Mortal Kombat 4

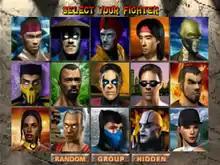
Character selection screen of "Mortal Kombat 4"

The game includes 15 playable characters, with additional secret characters. The following is a list of the characters included in the "Mortal Kombat 4" character selection roster.